Benjamin Prado

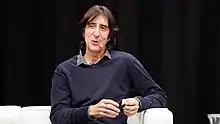
Benjamín Prado in 2020.

Benjamín Prado (born 13 July 1961) is a Spanish novelist, essayist and poet.